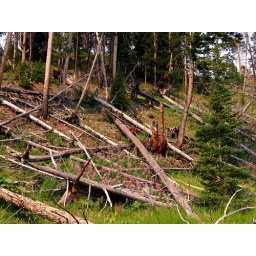
some flowers growing up in between the dead tree trunks